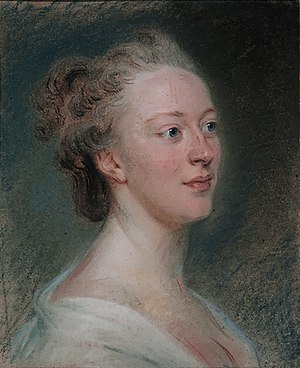
Isabelle de Charrière
Isabelle de Charrière født Isabella Agneta Elisabeth van Tuyll van Serooskerken 20. oktober 1740 på slottet Zuylen nær Utrecht, død 27. december 1805 i Colombier, også kendt som Belle van Zuylen i Holland og som Madame de Charrière, var en hollandskfødt fransksproget forfatter, brevskriver og komponist, som efter sit ægteskab i 1771 var fast bosat i Schweiz. Hun skrev romaner, artikler, pamfletter og teatertekster, men er mest kendt for sin omfattende brevveksling med flere af datidens intellektuelle. Hendes interesser omfattede et bredt udsnit af samfundsmæssige og politiska emneområder, og hendes værk om den franske revolution betegnes som specielt interessant.